Answer in natural language. How many HousePlants are visible in the scene? Choose between the following options: 5, 4, 6, 1 or 2
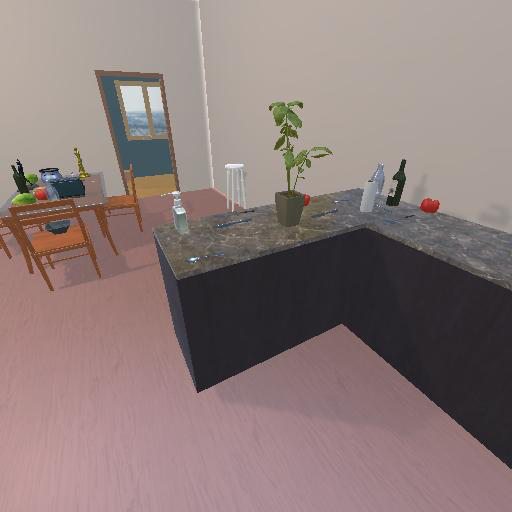
<answer>1</answer>